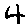
Label: 4